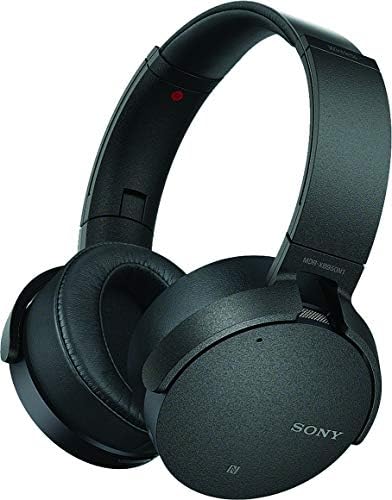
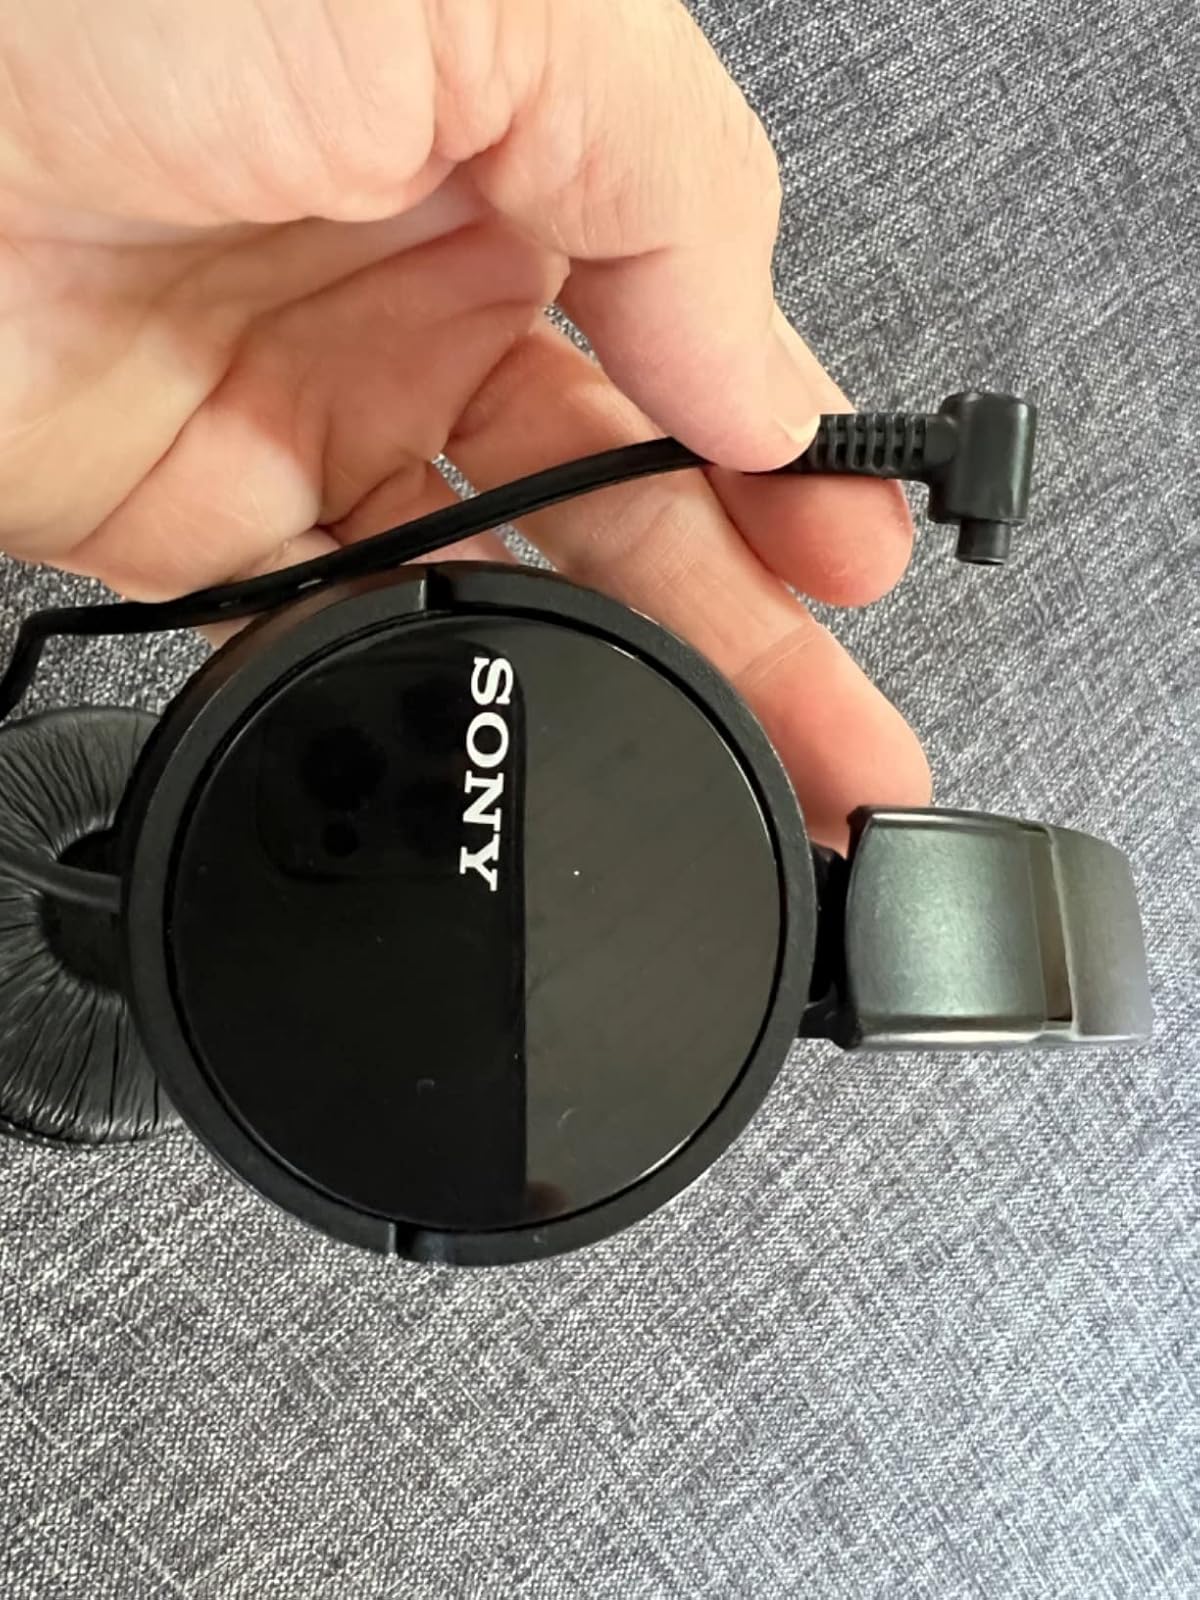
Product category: headphones
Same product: no